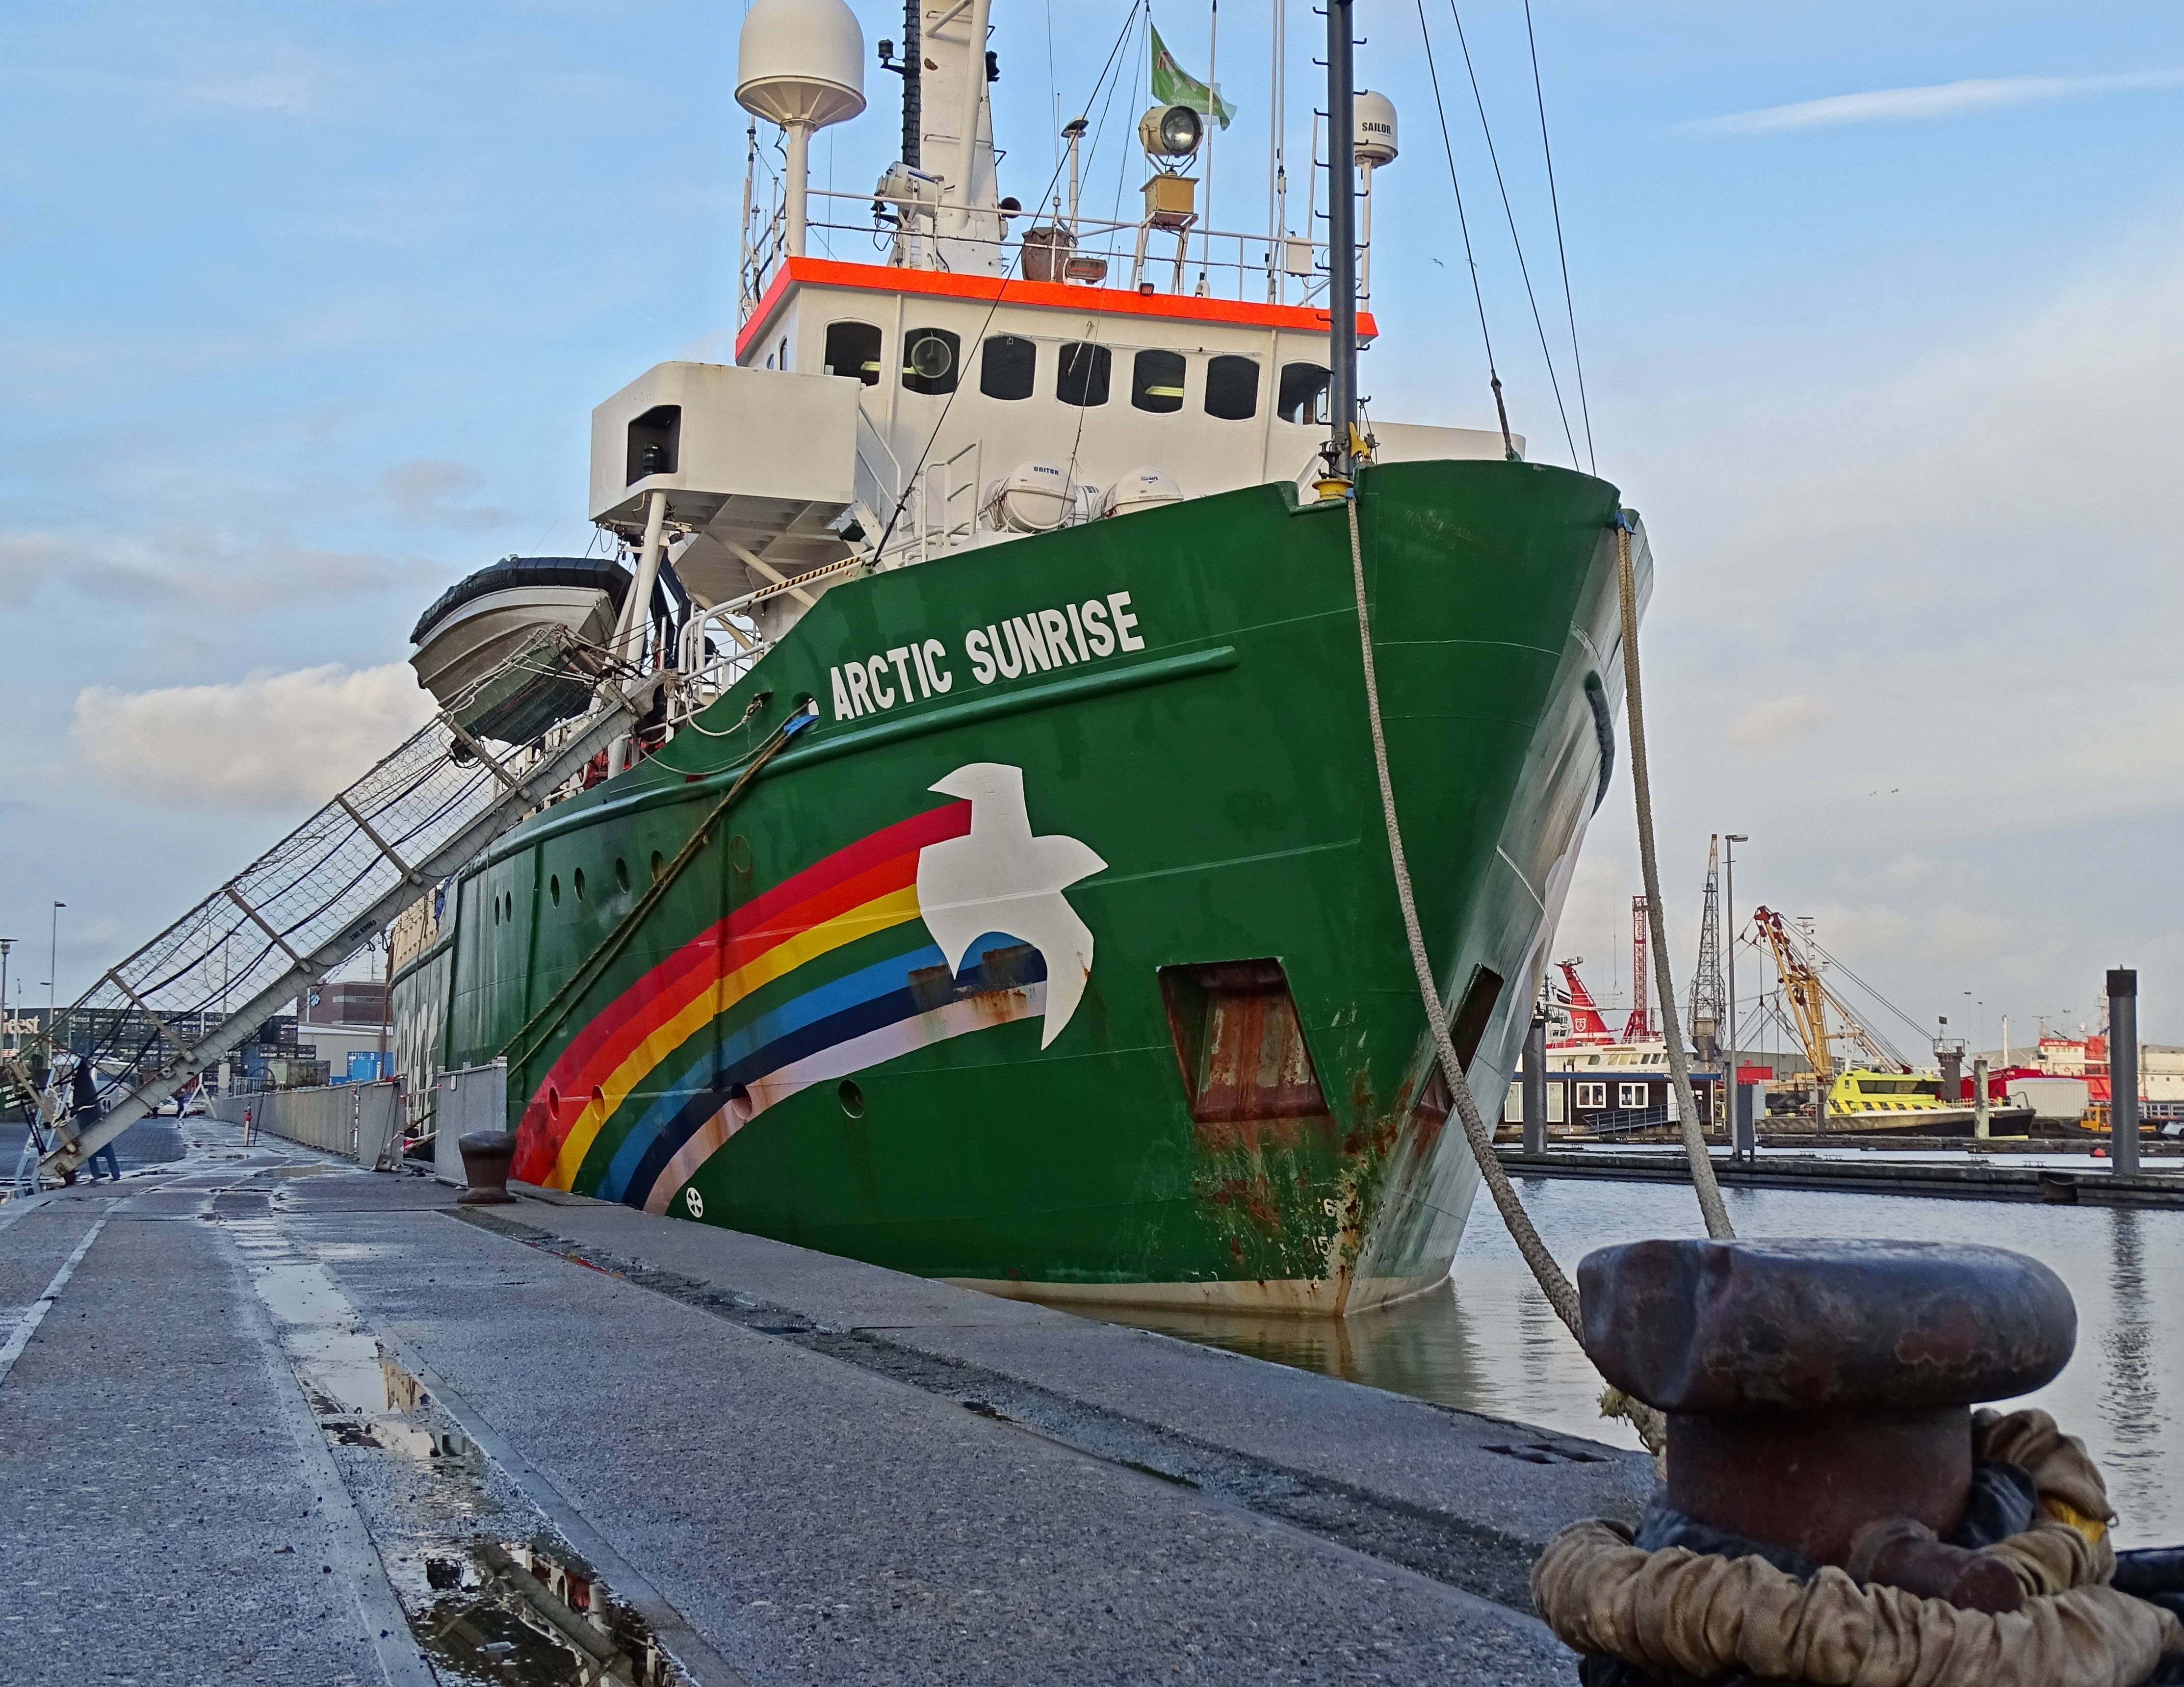
sea, coast, boat, ship, transport, vehicle, harbor, port, cargo ship, waterway, ferry, infrastructure, channel, tugboat, watercraft, container ship, fishing vessel, freight transport, delfzijl, greenpeace, arctic sunrise